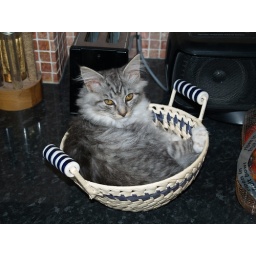
There's a very furry orange in the fruit bowl